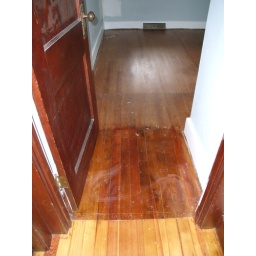
old floor in front bedroom